Cnidaria

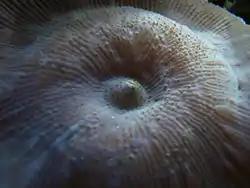
Oral end of actinodiscus polyp

Most adult cnidarians appear as either free-swimming medusae or sessile polyps, and many hydrozoans species are known to alternate between the two forms.